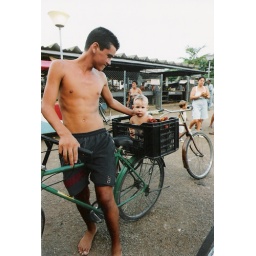
These two boys I met at the market in Matanzas ( Cuba)